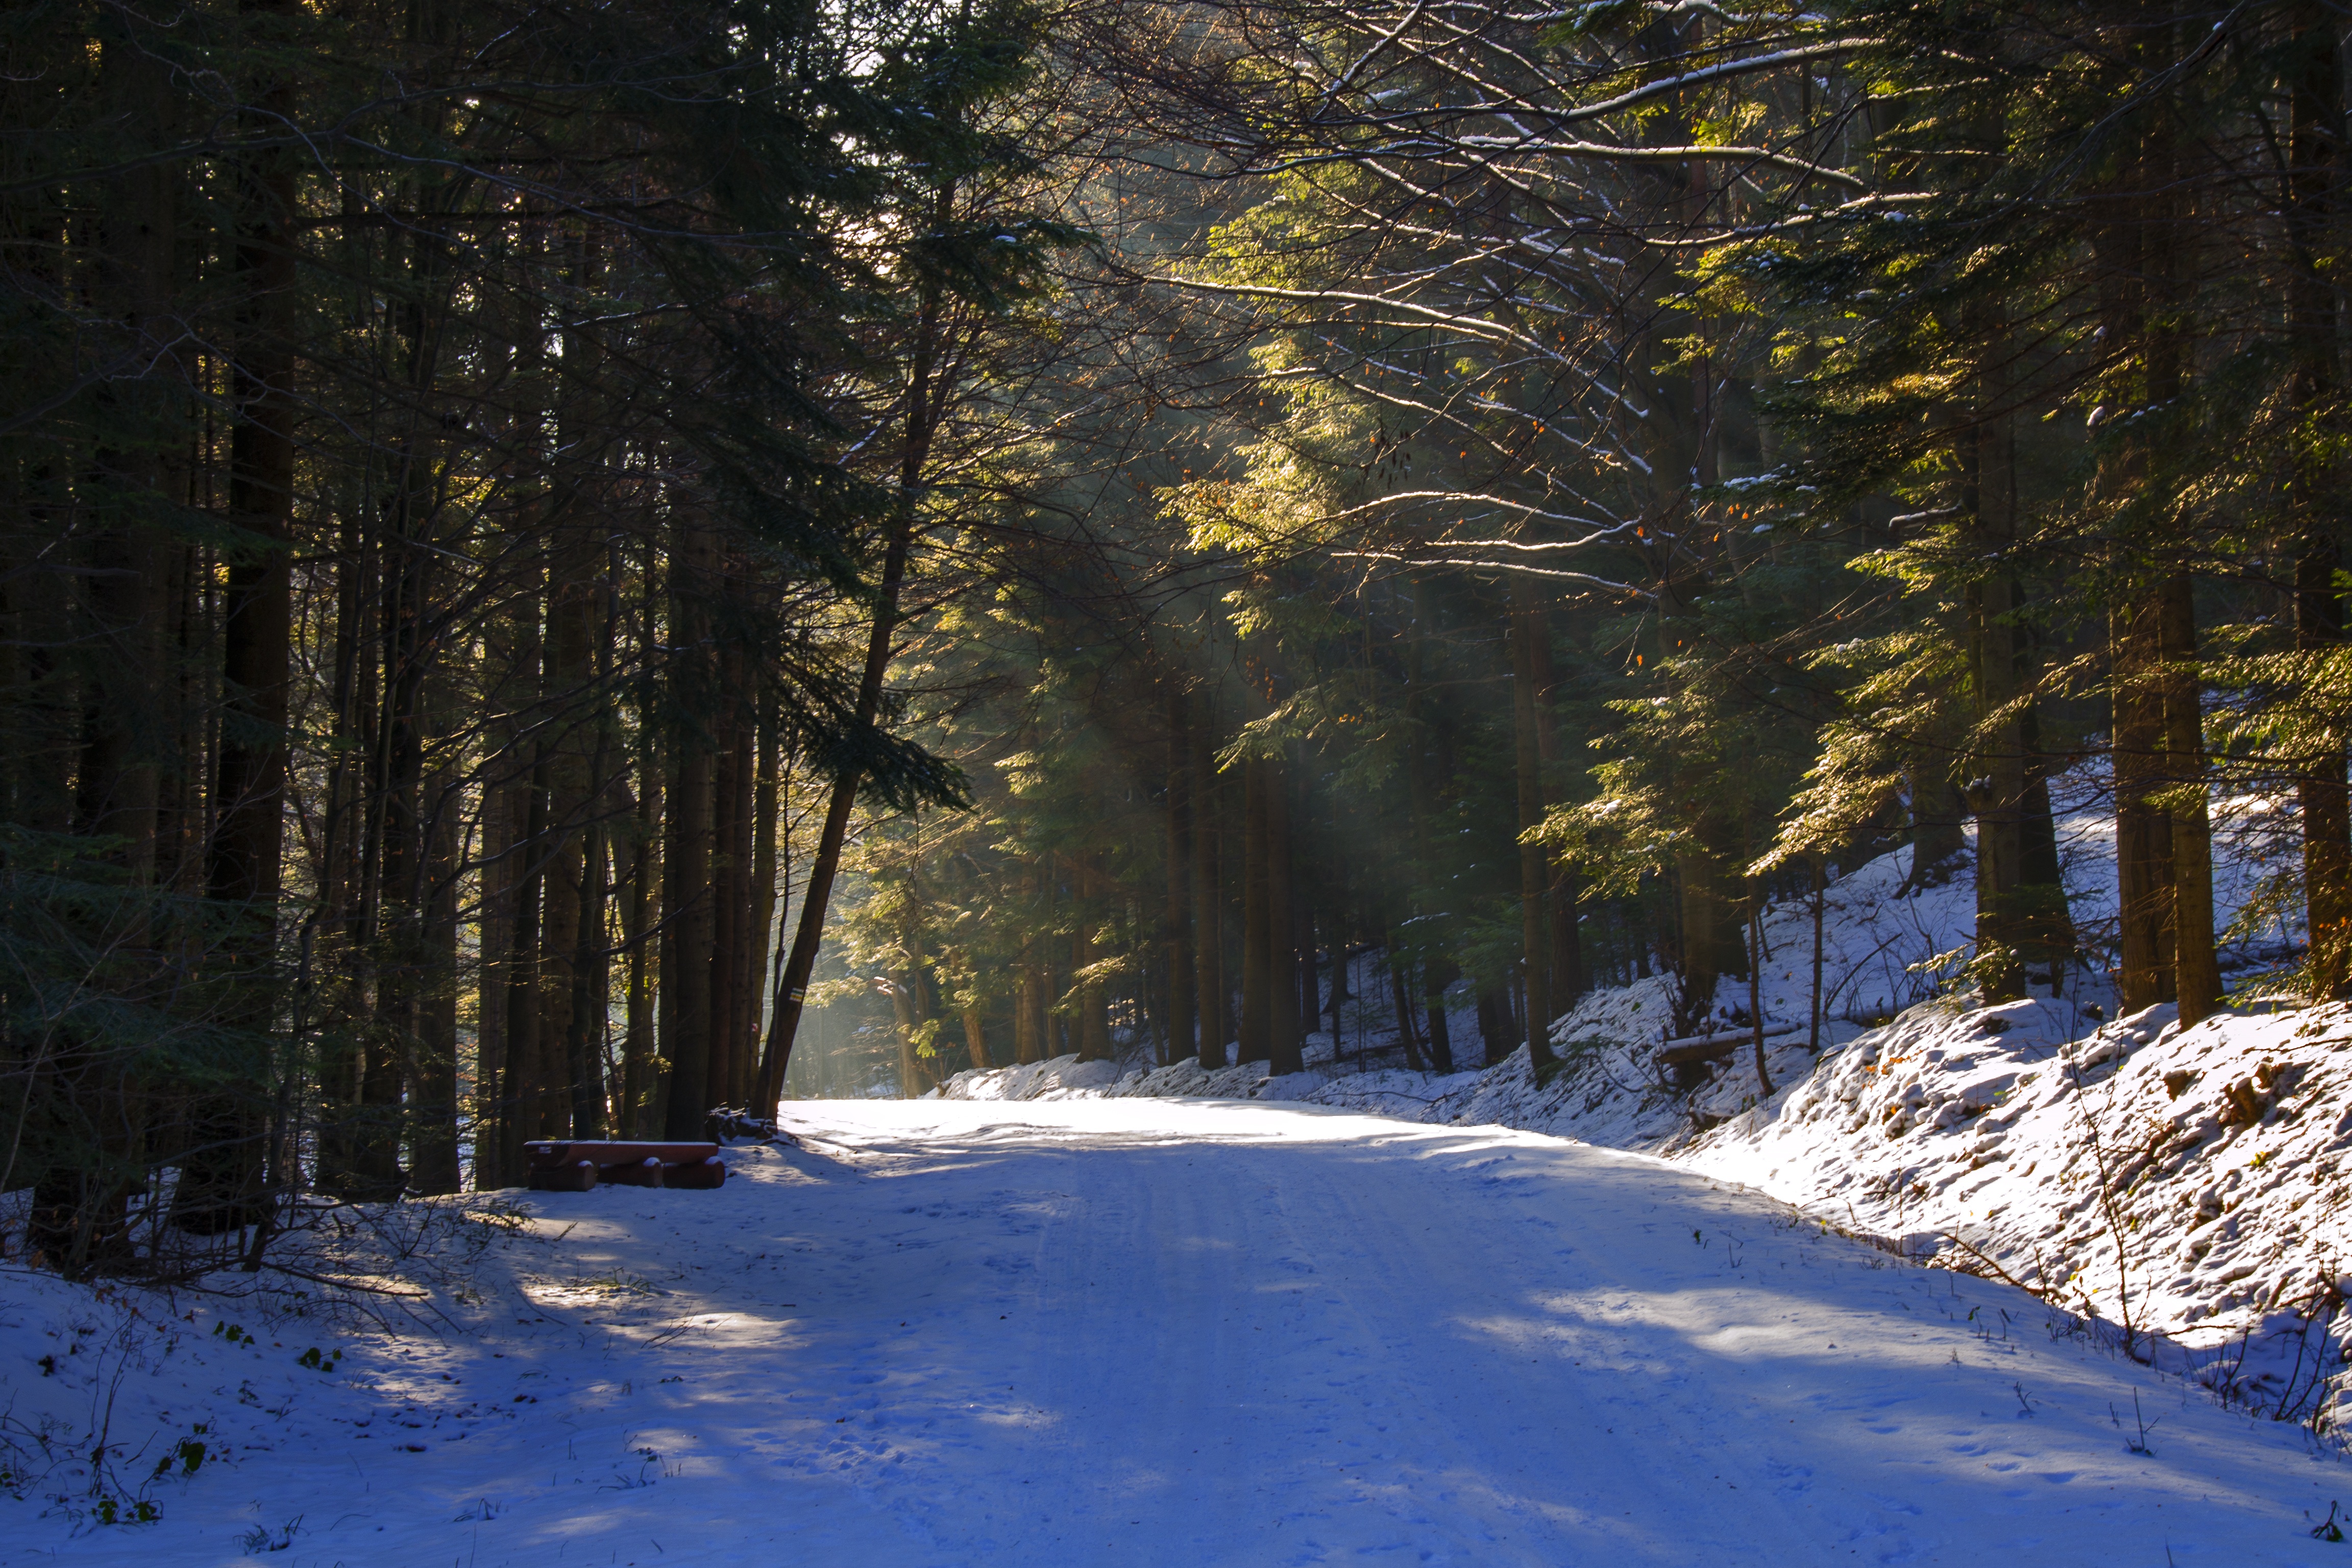
landscape, tree, nature, forest, wilderness, snow, winter, plant, sunlight, leaf, autumn, weather, season, woodland, habitat, the silence, peace of mind, reverie, natural environment, woody plant, beskid niski, snowy road, the road to the light